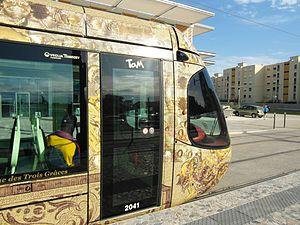
Tram de Montpellier (Hérault) - Ligne 4 - Détails
Le réseau de transport en commun de Montpellier Méditerranée Métropole est constitué de 4 lignes de tramways et de nombreuses lignes de bus.
Le tramway de Montpellier est un réseau de tramway desservant la ville de Montpellier et sa métropole. Il succède à l'ancien réseau fermé en 1949, il est sous l'autorité de Montpellier Méditerranée Métropole et géré par les Transports de l'agglomération de Montpellier.